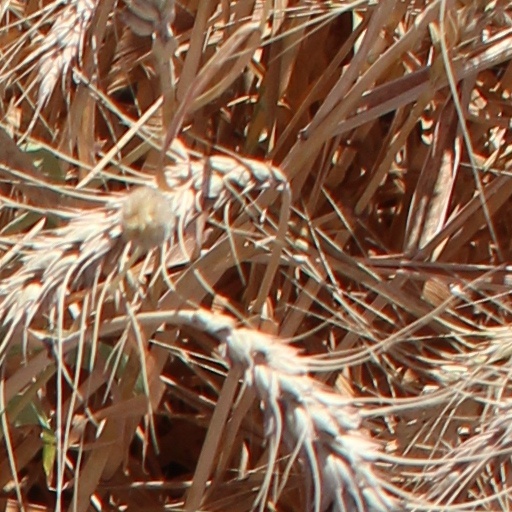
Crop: wheat